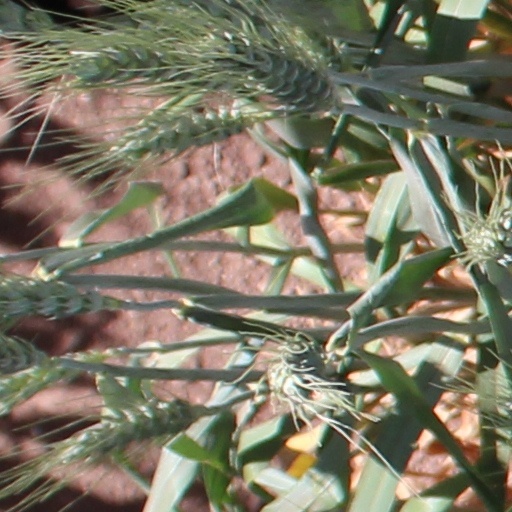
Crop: wheat